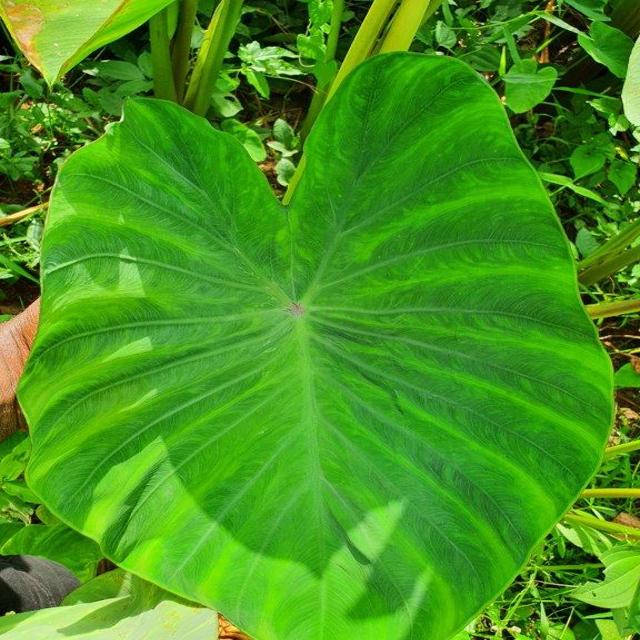
Label: Healthy